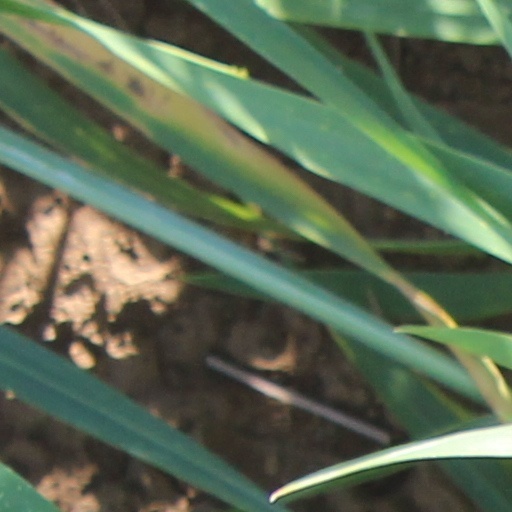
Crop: wheat